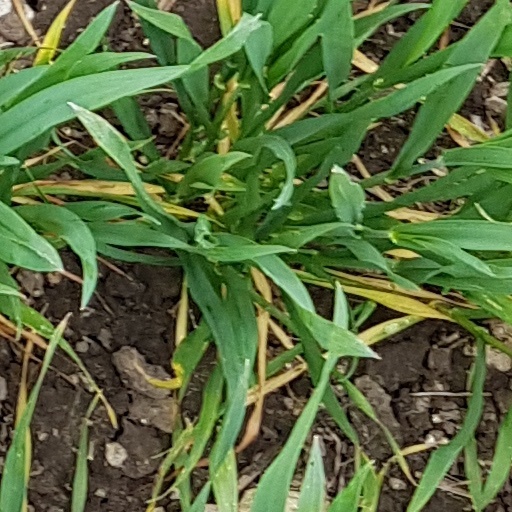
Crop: wheat